Niche construction

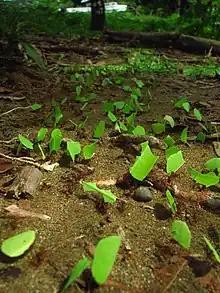
Leafcutter ants fill a vital niche in the rainforest ecosystem

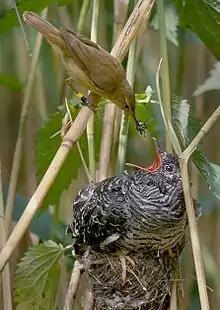
A Reed Warbler feeding its large, infant intruder.

Niche construction theory (NCT) has been anticipated by diverse people in the past, including by the physicist Erwin Schrödinger in his "What Is Life?" and "Mind and Matter" essays (1944). An early advocate of the niche construction perspective in biology was the developmental biologist, Conrad Waddington. He drew his attention to the many ways in which animals modify their selective environments throughout their lives, by choosing and changing their environmental conditions, a phenomenon that he termed "the exploitive system".